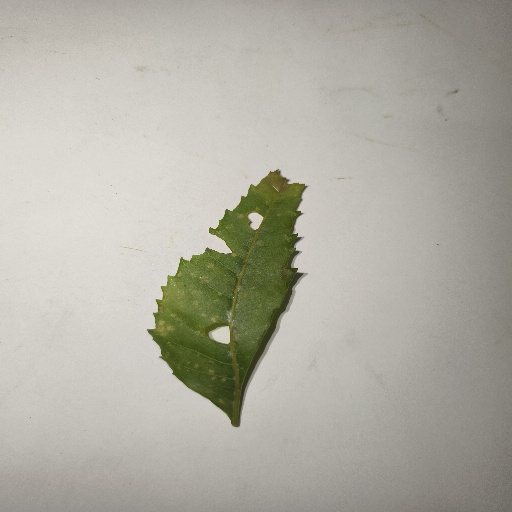
Species: Neem
Leaf condition: Shot Hole Leaf